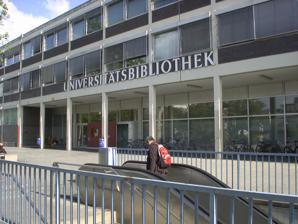
Building: Frankfurt University Library
Country: Germany
Year built: 1964
Academic library in Germany University Library Johann Christian Senckenberg Universitätsbibliothek Johann Christian Senckenberg Central Library Building in 2007 50°7′13.4″N 8°39′11.2″E / 50.120389°N 8.653111°E / 50.120389; 8.653111 Location Bockenheimer Landstraße 134–138, Frankfurt , Germany Established 1484 ; 541 years ago ( 1484 ) (predecessor) 1 January 2005 ; 20 years ago ( 2005-01-01 ) Architect(s) Ferdinand Kramer Reference to legal mandate Vertrag zwischen dem Land Hessen und der Stadt Frankfurt am Main zur Ergänzung und Änderung des Universitäts-Übernahmevertrages [Contract between the State Hesse and the City of Frankfurt for Complement and Chance of the University Transfer Agreement] (PDF) (StAnz. 25/2000 page 1824, § 4) (in German). 26 March 1999. Service area Hesse and Hessian Interlibrary loan region ( Alzey-Worms , Mainz , Mainz-Bingen , Worms ) Branches 9 Collection Items collected books, magazines (both print and digital ) Size 10.8 million (As of 2021 [update] ) Criteria for collection scientific literature, all publications published in Frankfurt, all German prints of the years 1801 till 1870 Legal deposit Yes, Frankfurt am Main area Access and use Access requirements Students and employees of Goethe University Frankfurt , also people, who study, live or work for at least 3 months in Hesse or in Hessian Interlibrary loan region; Library card or Goethe card is required to visit the reading rooms Circulation 1.62 million (As of 2018 [update] ) Population served ~ 6.3 million + (population of Hesse As of 2021 [update] ) Members 59,705 (As of 2016 [update] ) Other information Budget € 24.45 M (~ 28.92 M US$, As of 2021 [update] ) Director Daniela Poth (since 2020) Employees 222 FTE + 19 apprentices / interns (As of 2021 [update] ) Public transit access Bockenheimer Warte 16 Bockenheimer Warte 32, 36, 50, N1 Bockenheimer Warte Website ub.uni-frankfurt.de References: "Universitätsbibliothek Johann Christian Senckenberg Frankfurt am Main: Übersicht 2021" (PDF) (in German). 2021 . The Frankfurt University Library (German: Universitätsbibliothek Frankfurt am Main (UB Frankfurt), or Universitätsbibliothek Johann Christian Senckenberg , ISIL DE-30) is the library for the Goethe University Frankfurt , Germany. History It originated in the 15th century as a town library and can be dated back to 1484. After the founding of the university (1914) it became the Stadt- und Universitätsbibliothek Frankfurt am Main (StUB). In 1945, the libraries Stadtbibliothek [ de ] , Rothschild'sche Bibliothek [ de ] , Bibliothek für Kunst und Technik, Medizinische Zentralbibliothek, Manskopf'sches Museum für Musik- und Theatergeschichte [ de ] merged. 2005 the StUB and the Senckenbergische Bibliothek united. Library Profile The Frankfurt University Library is one of the largest academic libraries in Germany and a member of the Collection of German Prints , the virtual German national library, covering the years 1801 till 1870. In 2021, the library has had 805,019 visitors. UB Frankfurt is a member of the Hessisches BibliotheksInformationssystem [ de ] (hebis) (Hessian library information system). Central library Zentralbibliothek (central library), Bockenheimer Landstr. 134–138, 60325 Frankfurt am Main ( ISIL DE-30) (Library card or Goethe card is required to visit the reading rooms) Branches Sources: Medizinische Hauptbibliothek (medicine), Theodor-Stern-Kai 7, Haus 10, 60596 Frankfurt am Main Bibliothek Naturwissenschaften (natural sciences), Ruth-Moufang-Str. 2, 60438 Frankfurt am Main Bibliothek Recht und Wirtschaft (law and economy), Theodor-W.-Adorno-Platz 4, 60323 Frankfurt am Main Bibliothek Sozialwissenschaften und Psychologie (BSP) (social sciences and psychology), Theodor-W.-Adorno-Platz 6, 60323 Frankfurt am Main Bibliothek Sprach- und Kulturwissenschaften (linguistics and cultural studies), Rostocker Straße 2, 60323 Frankfurt am Main Bibliothekszentrum Geisteswissenschaften (humanities), IG Farben Building (Q1 und Q6), Norbert-Wollheim-Platz 1, 60323 Frankfurt am Main Bibliothek für Sportwissenschaften (sports science), Ginnheimer Landstraße 39, 60487 Frankfurt am Main Mathematikbibliothek (mathematics), Robert-Mayer-Straße 8, 60325 Frankfurt am Main Informatikbibliothek (computing), Robert-Mayer-Straße 11–15, 60325 Frankfurt am Main Collections Since 1802, the library owns an original complete Gutenberg Bible . The UB Frankfurt possesses the largest Judaica and Hebraica collection in Germany. Building The modern library building by Ferdinand Kramer was erected in 1964 and inaugurated on 29 April 1965. At the entrance to the reading rooms stands the bronze figure Prometheus by Ossip Zadkine . Gallery Inside the central library Inside the central library, area accessible to readers Bulgarus – Apparatus De regulis iuris, 13th-century manuscript References